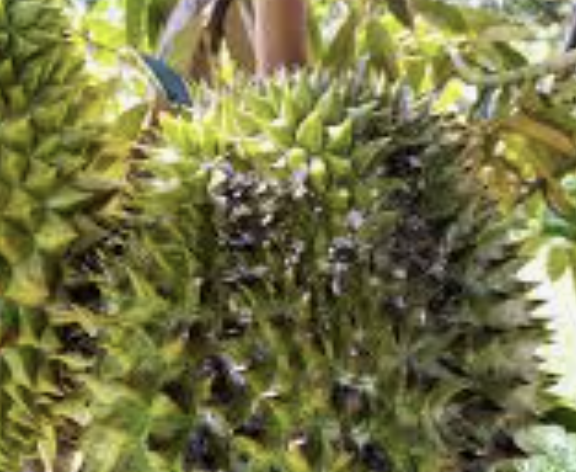
Label: sooty_mold